Siege of Port Hudson

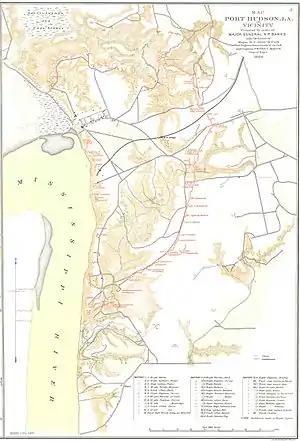
Fortifications and Battery Positions, Port Hudson, Louisiana, Department of the Gulf, 1864

General Ruggles was ordered to turn over command of Port Hudson to Brigadier General William Nelson Rector Beall on August 29, 1862, and take some of his troops to Mississippi. This was the day that the Union Navy began to contest the guns of Port Hudson for control of the Mississippi. The improvised Union gunboat USS "Anglo-American", a wooden side-wheel steamboat, passed Port Hudson moving upriver to join with Commander David Dixon Porter's fleet at Vicksburg. Although struck many times by shot from Port Hudson, it was unable to return fire due to wet cartridges and an ammunition shortage. The "Anglo-American" joined Porter's fleet and reported the fortifications at Port Hudson.